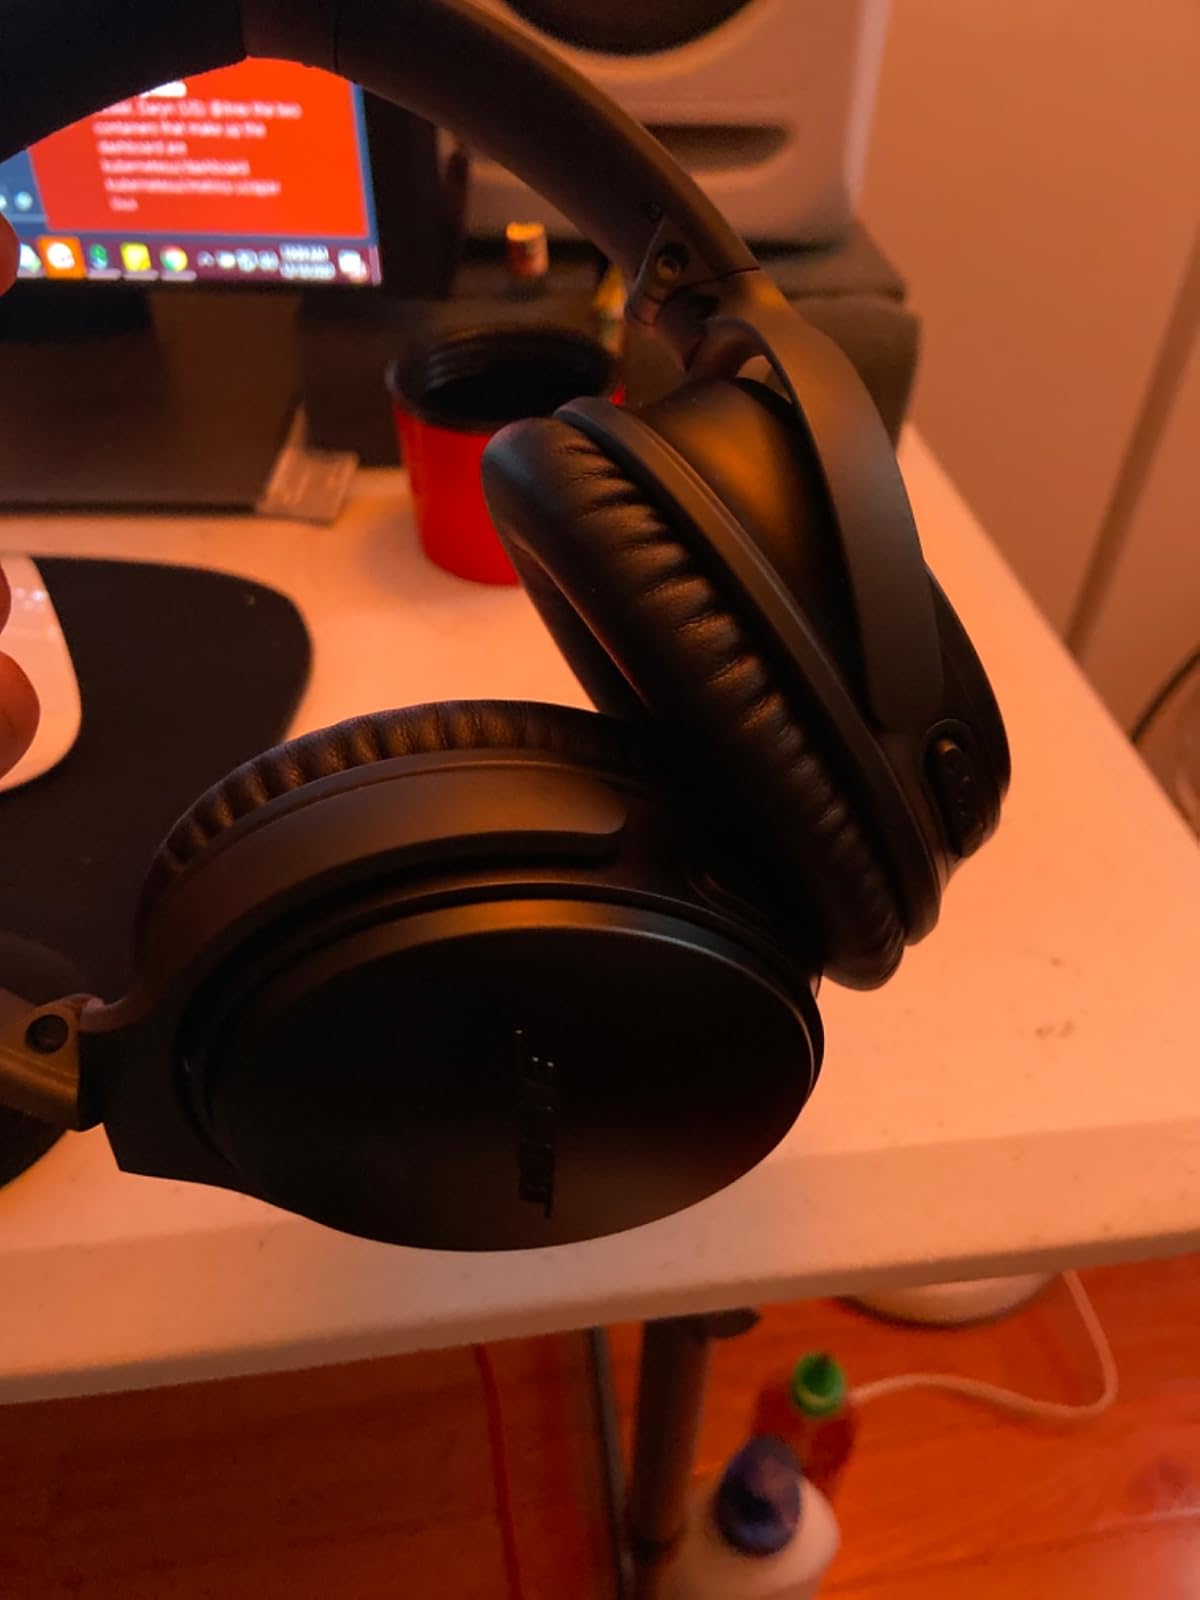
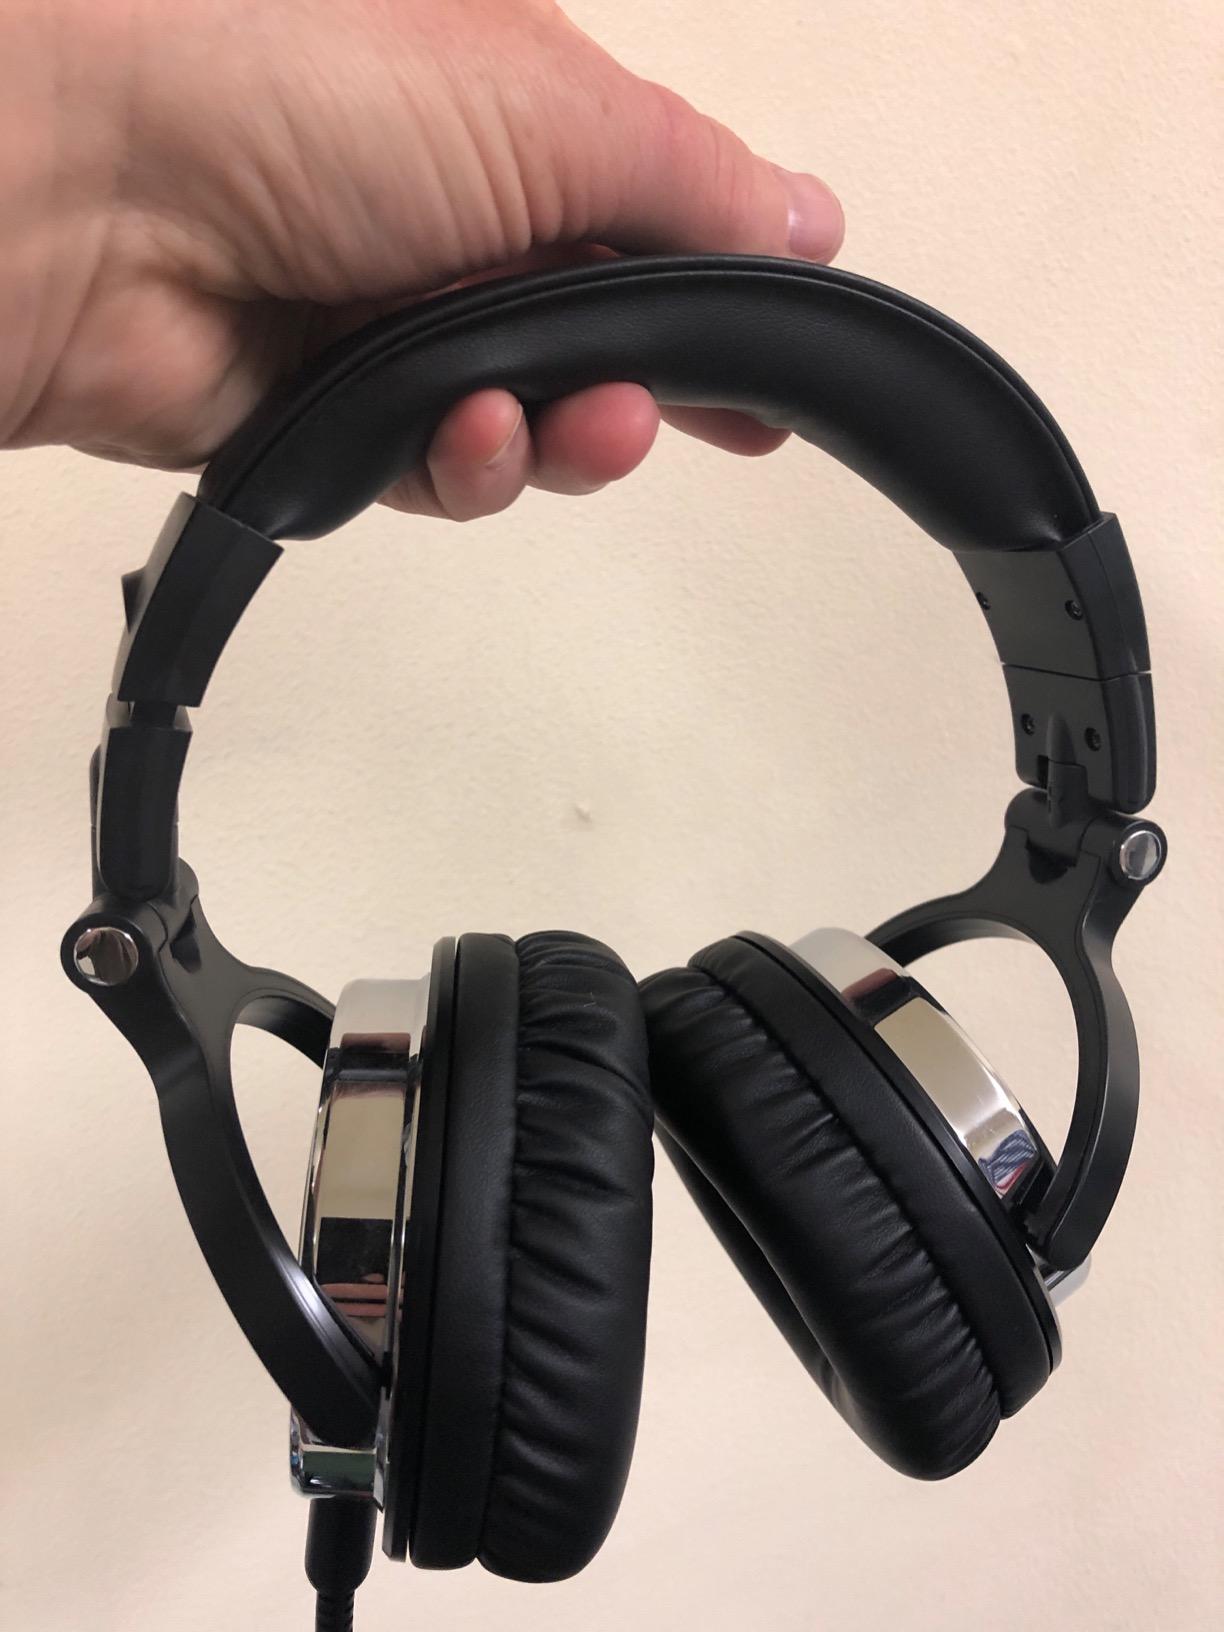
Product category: headphones
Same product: no